Fire appliances in the United Kingdom

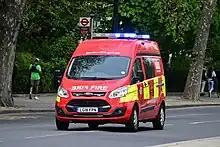
A London FIU pictured in 2023

Decontamination Units carry specialised equipment capable of decontaminating emergency workers and/or members of the public who have come into contact with HazMats. The equipment carried is wide-ranging and highly technical in nature.